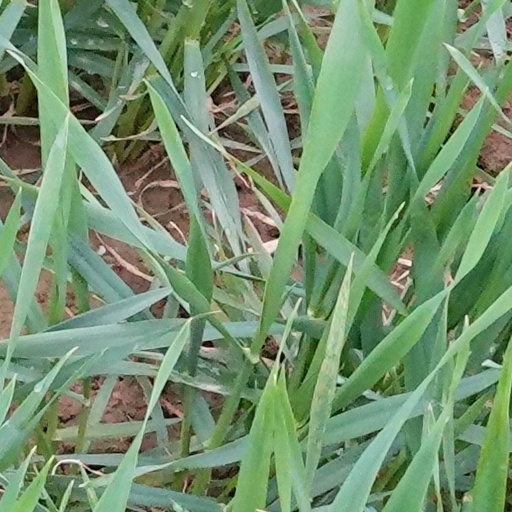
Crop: wheat